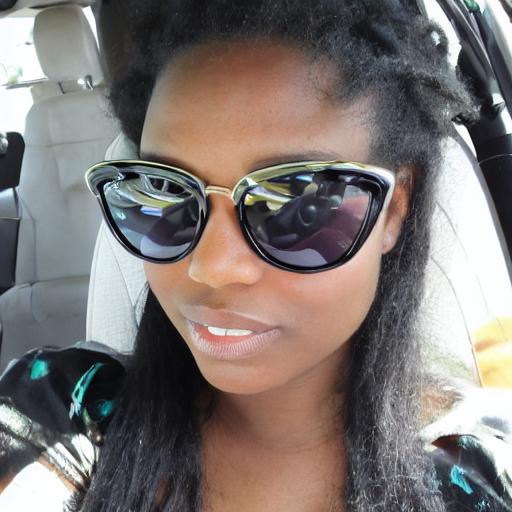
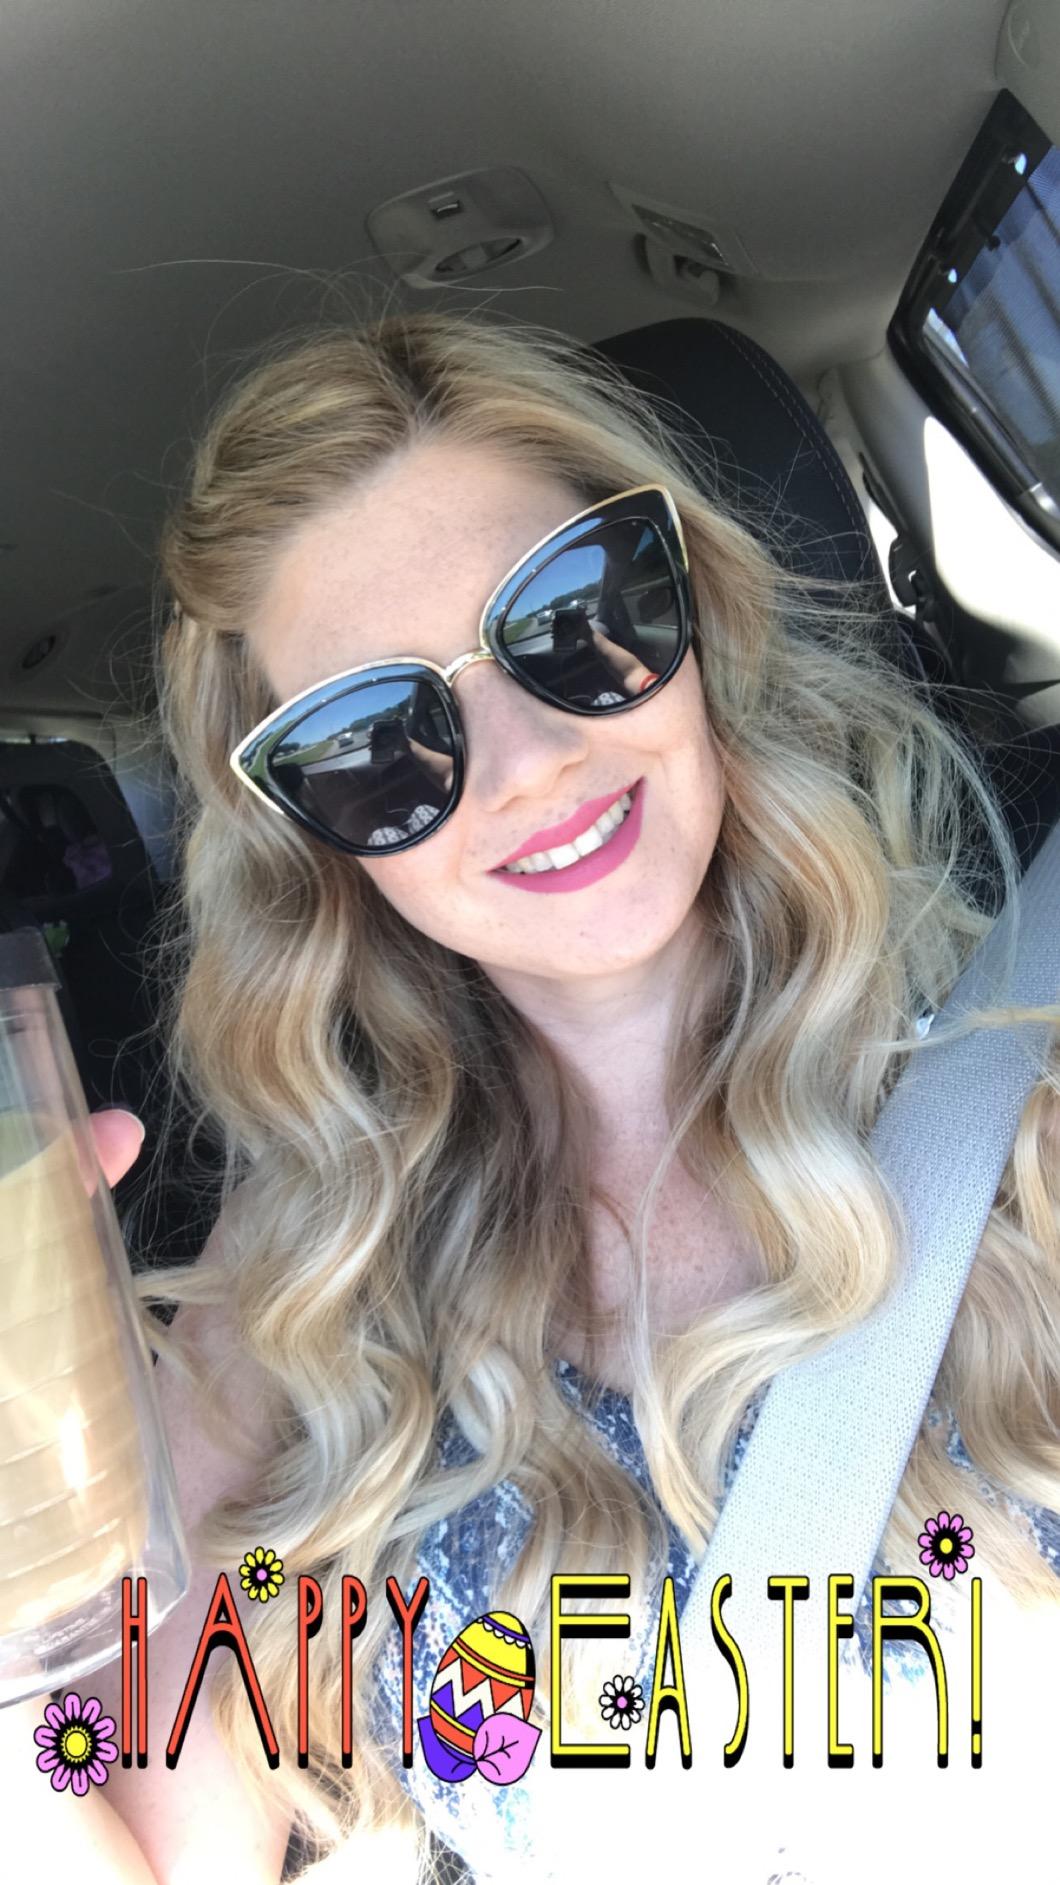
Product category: accessories_sunglasses
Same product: no